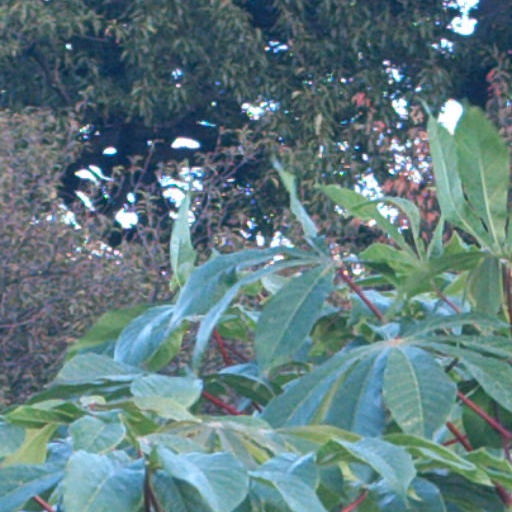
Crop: cassava